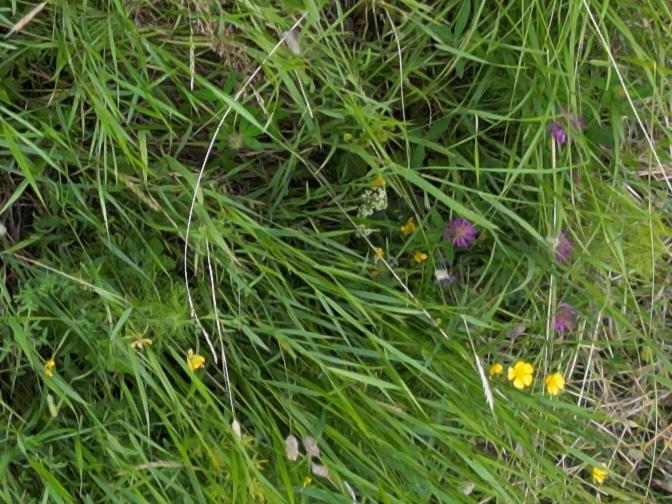
Flowers visible:  daisy flowers,  daisy flowers